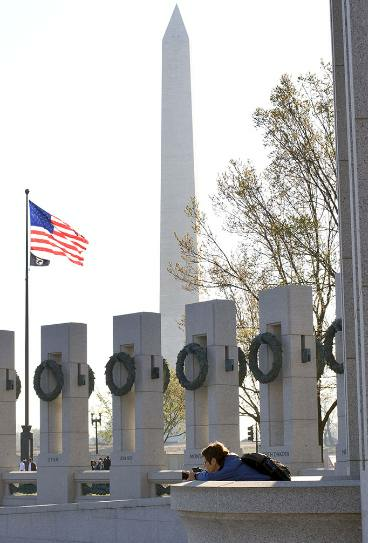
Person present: No